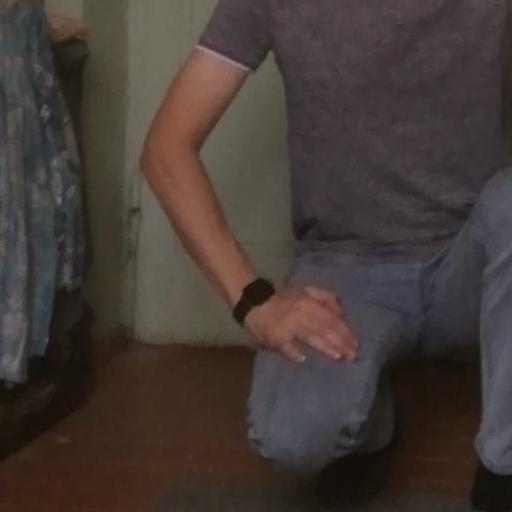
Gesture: no_gesture